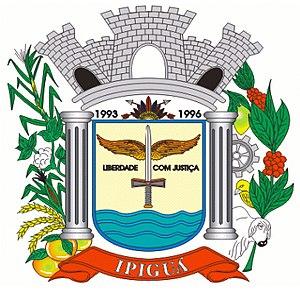
Ipiguá est une municipalité brésilienne de l'État de São Paulo et la Microrégion de São José do Rio Preto.